Greenfield, Iowa

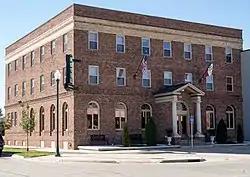
Hotel Greenfield

The E. E. Warren Opera House was constructed on the site of the old courthouse in 1896. The three-story structure was built by E. E. Warren and his wife, Eva. Edward Earnest Warren was born in New London, Iowa on March 31, 1862. In 1884, Edward married Eva Mary Viers from Fontanelle, Iowa. Eva was born in Washington, Iowa in 1863. The Warrens built their new store and opera house in 1896, in company with John J. Hetherington. Mr Hetherington was born in Pennsylvania in 1842. The idea of a building containing both a store and opera house was first announced in Greenfield in 1895. The building site was formerly occupied by the original courthouse which had burned down. The building's store conducted its grand opening on December 1, 1896. The storefront windows had been curtained until the opening ceremony. At 7:30 pm the curtains were raised and the crowd rushed the door, breaking it from the force. A string quintet provided live music for visitors. Upstairs the Opera House was awaiting its chairs. Mr Warren finally had his own store building. In 1913, the business became titled "Warren Dry Goods Company". Eva worked as the company's bookkeeper. Mr Hetherington was simultaneously building his new store alongside the E. E. Warren Opera House.